Robert Key (politician)

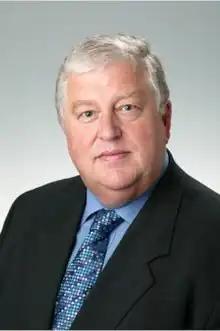
Official portrait, 2005

Simon Robert Key (22 April 1945 – 3 February 2023) was a British Conservative politician who served as Member of Parliament (MP) for Salisbury from 1983 to 2010. He was also a former teacher and served as Chair of Governors at Salisbury Cathedral School.